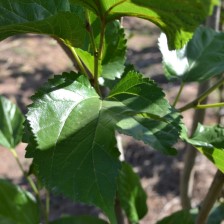
Variety: ChiangMaiBuriram60